Kanaung Mintha

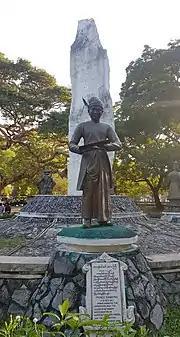
Statue in Mandalay Palace

In an unsuccessful palace coup on 2 August 1866, Kanaung Mintha was beheaded by the princes "Myingun" and "Myinkhondaing" (sons of King Mindon), at the Hluttaw (People's Assembly), killed along with 3 of his sons. Nevertheless, he managed to hold off the assassins to gain enough time for the King's escape. Kanaung's eldest son, the Padein Prince fled to Shwebo and launched a rebellion against Mindon. It became one of the most serious uprisings the Konbaung dynasty had ever faced, nearly toppling King Mindon's reign. However, Royal forces defeated the revolt, and Padein was captured 6 October. He was executed in 1867 for his part in another alleged plot.